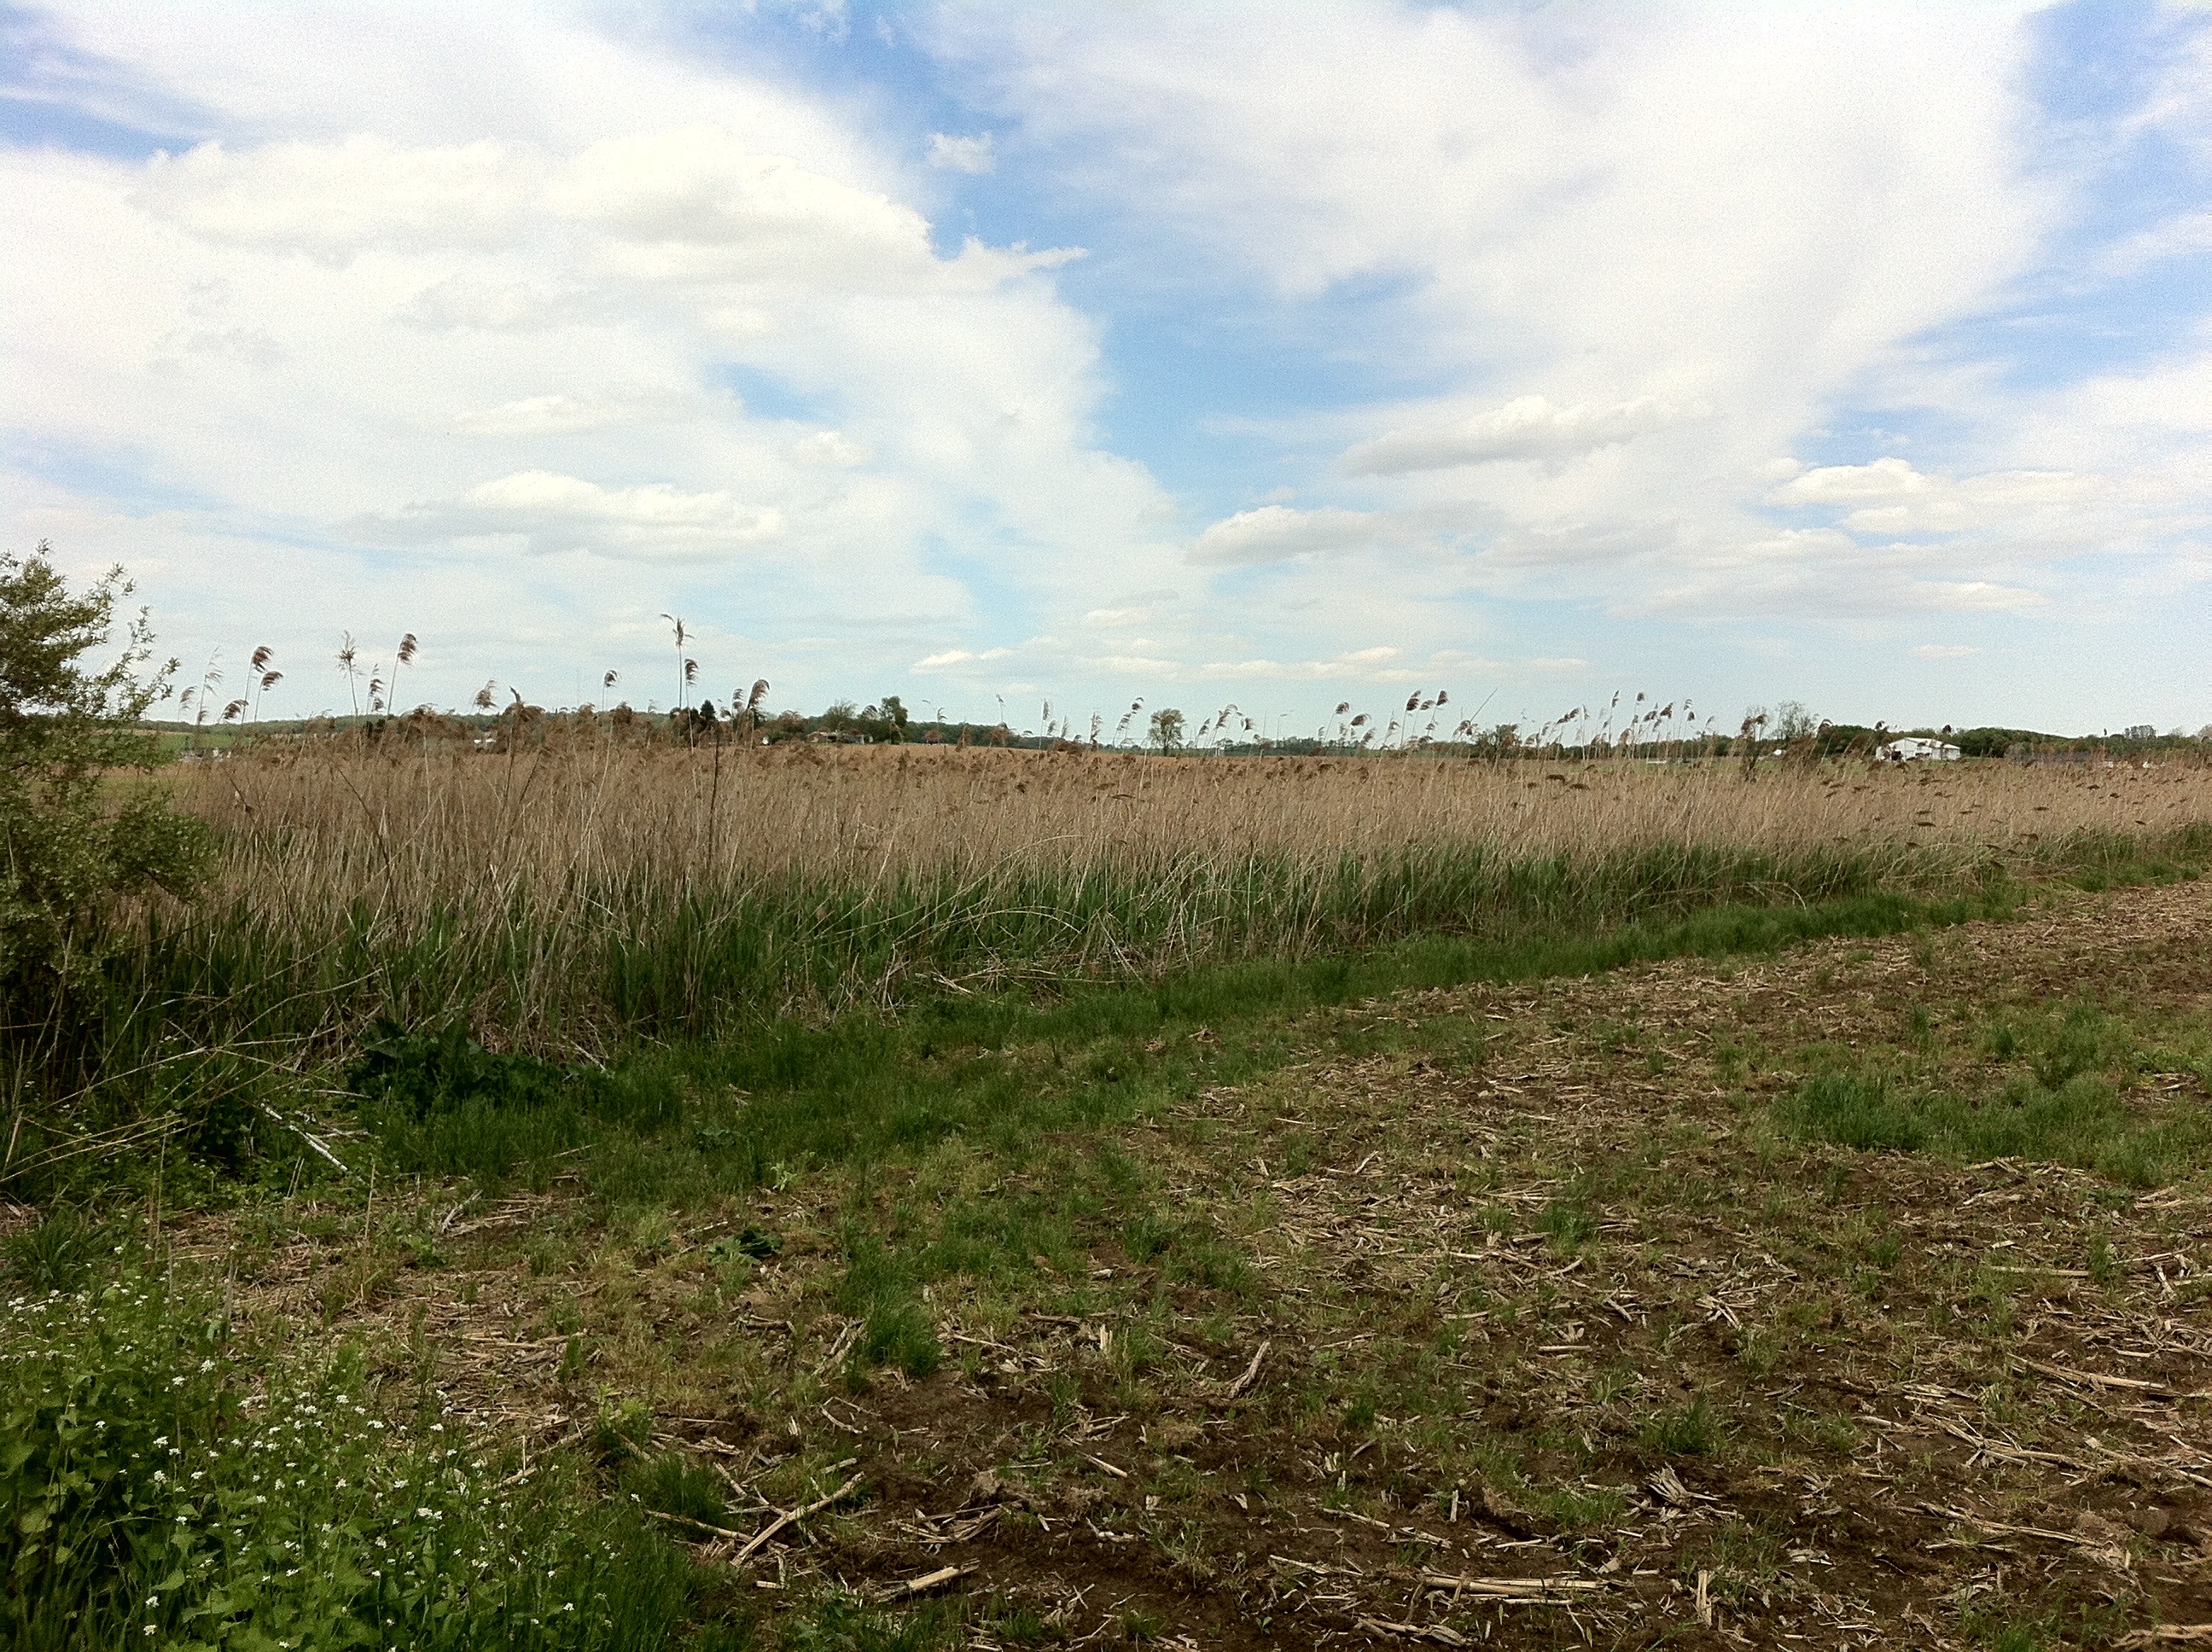
landscape, tree, nature, grass, outdoor, horizon, marsh, wilderness, cloud, sky, field, farm, meadow, prairie, hill, rural, farming, harvest, scenic, pasture, soil, agriculture, plain, farmland, plants, freshness, agricultural, cultivation, roadside, grassland, wetland, bog, crops, plateau, habitat, ecosystem, steppe, rural area, natural environment, geographical feature, grass family